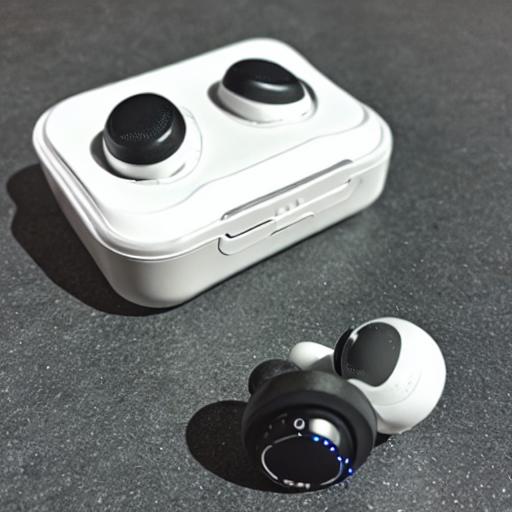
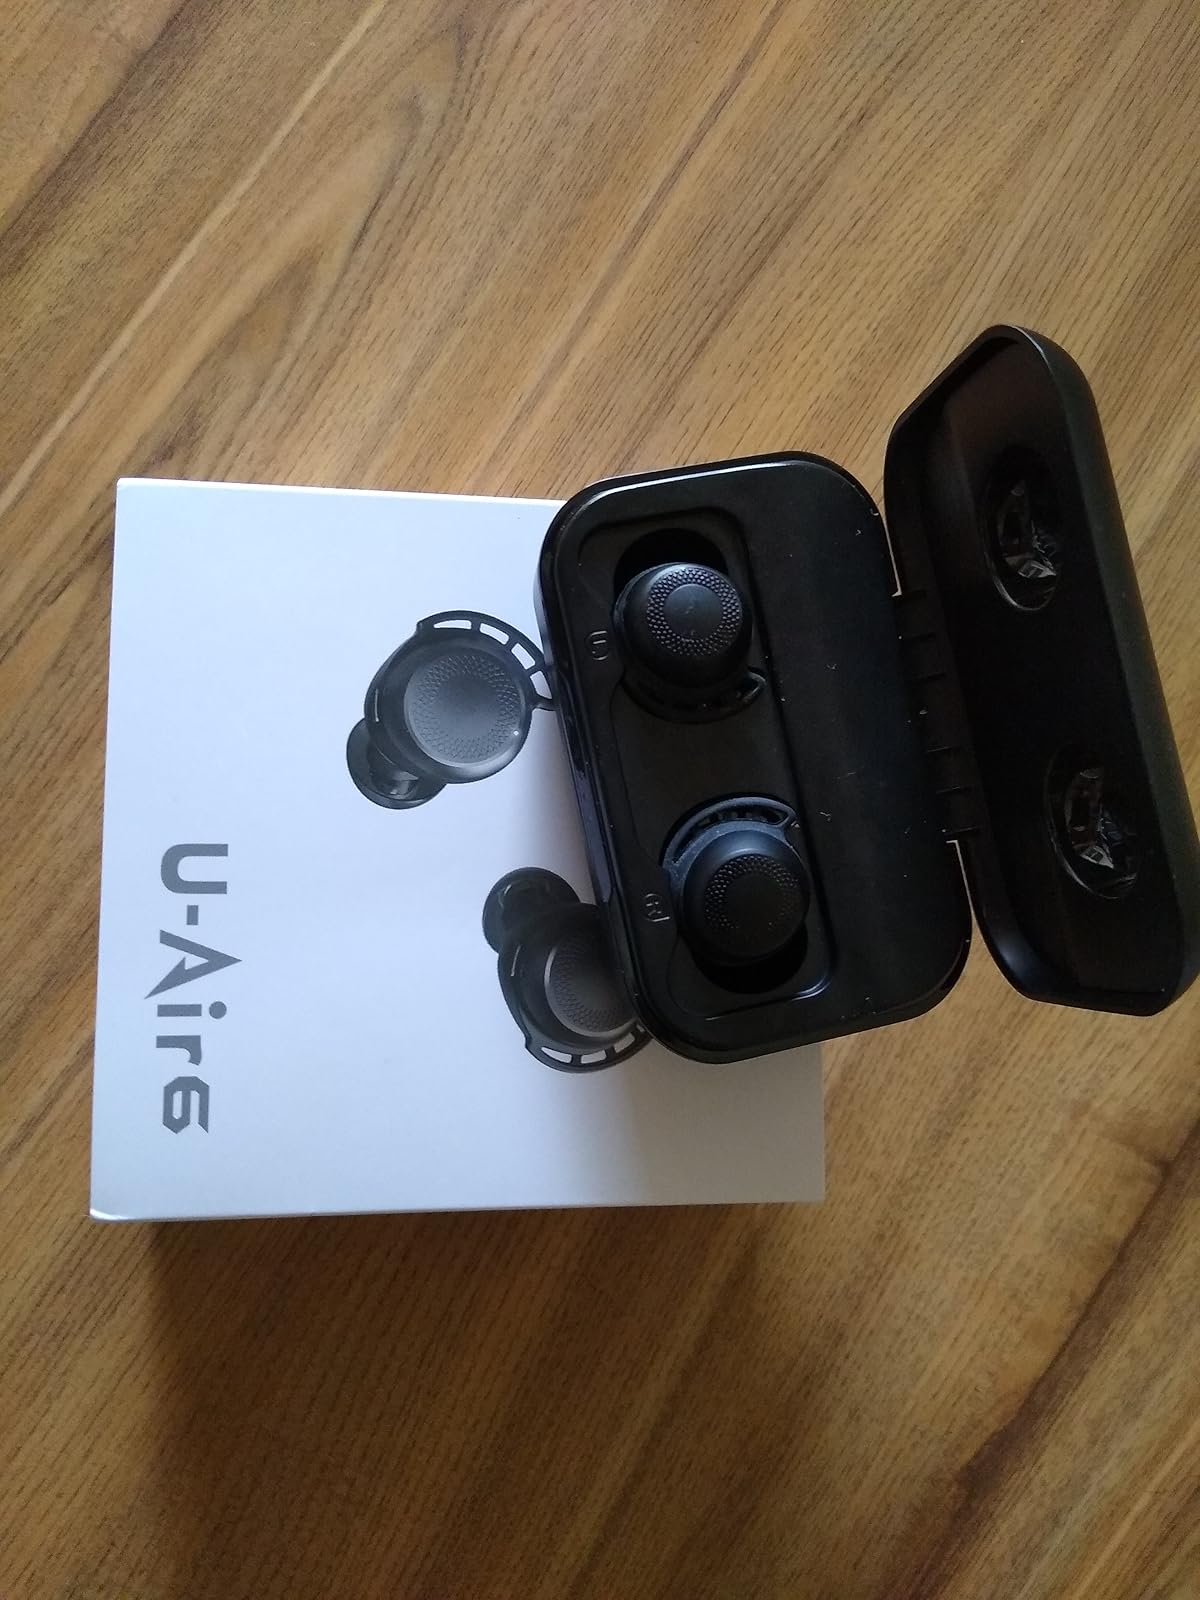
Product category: earbuds
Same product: no